Catherina Becker

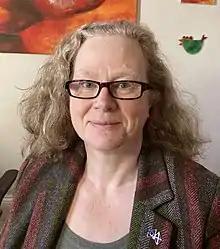
Becker in 2021

Catherina Gwynne Becker (née Krüger) is W3 professor for Neural Development and Regeneration Alexander von Humboldt Professor at TU Dresden, and was formerly Professor of Neural Development and Regeneration at the University of Edinburgh.